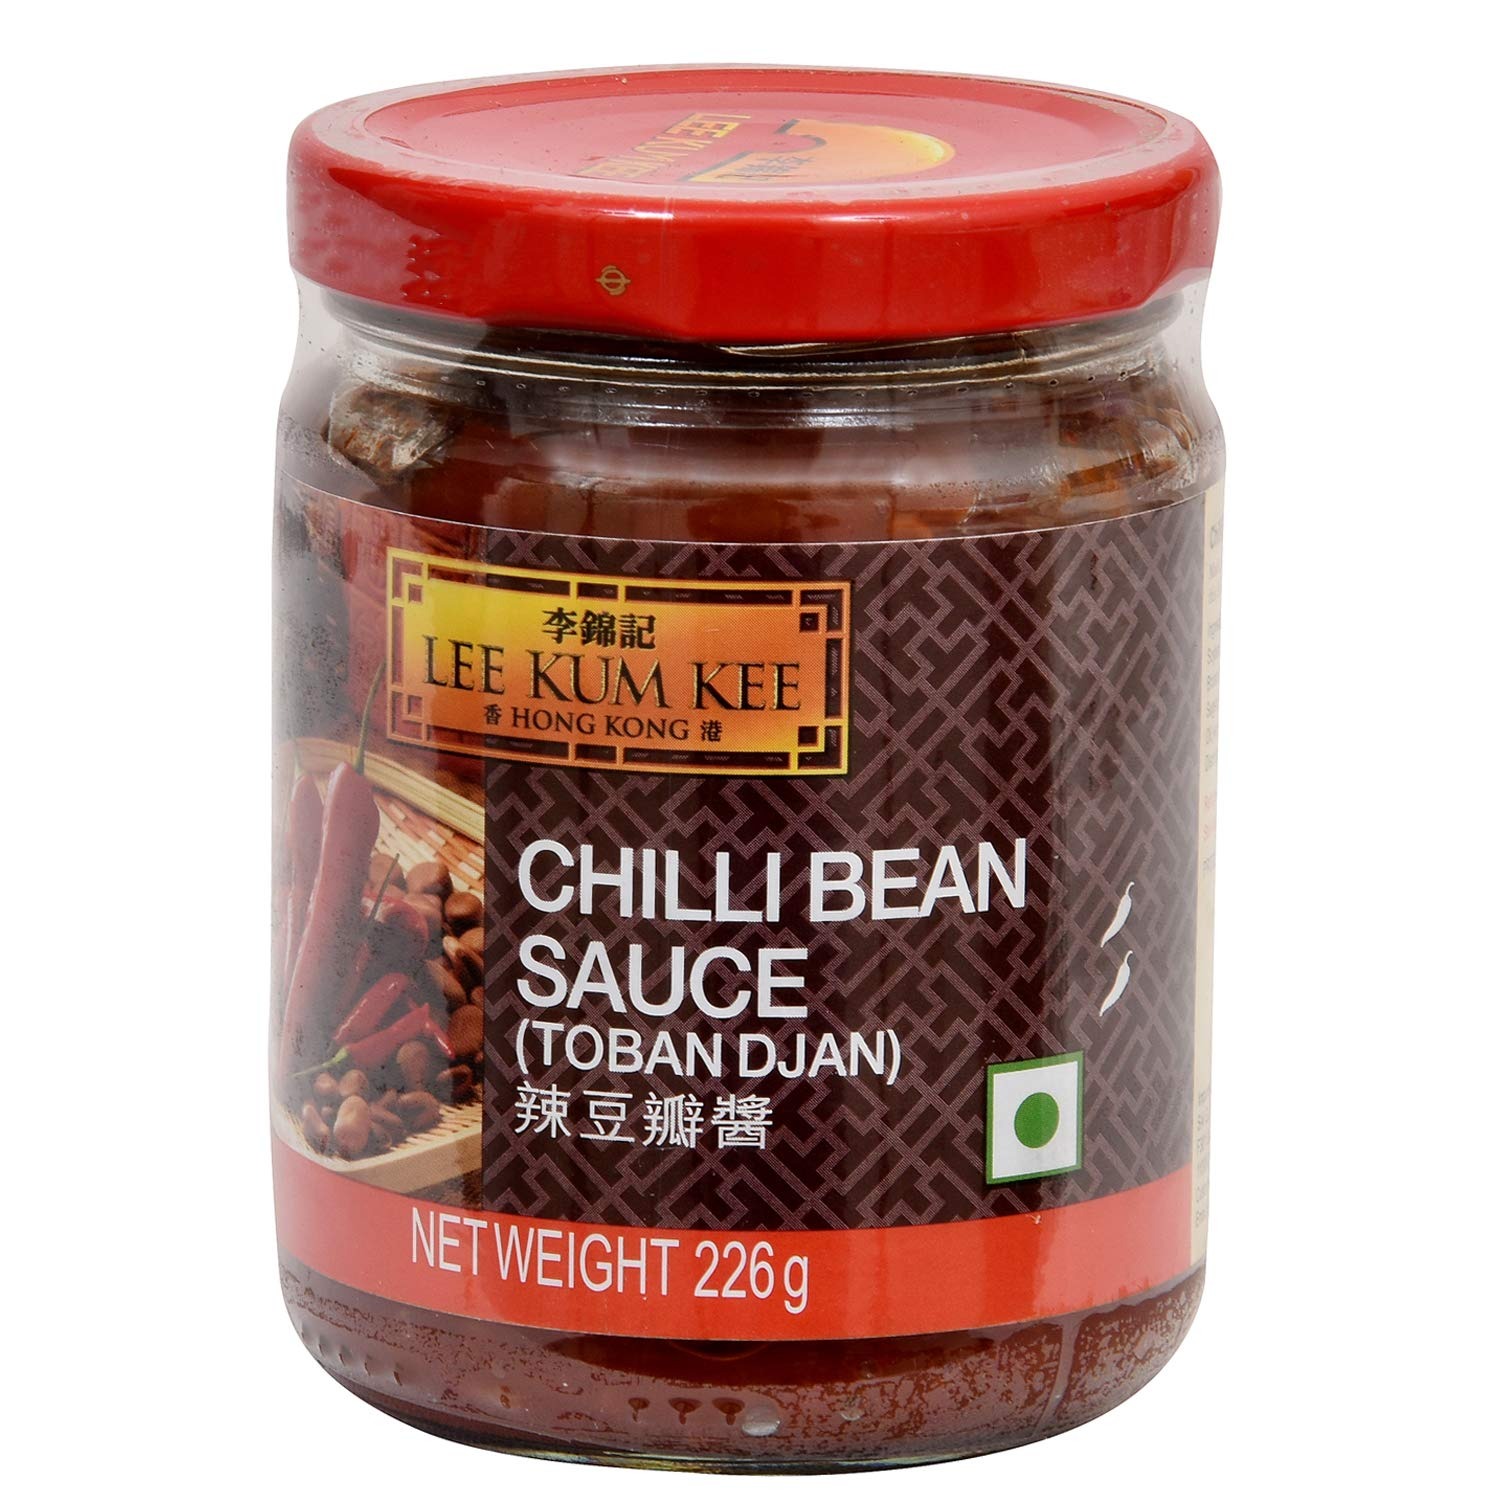
Item Name: Lee Kum Kee Chili Bean Sauce (Toban Djan), 8-Ounce Jars (Pack of 4)
Bullet Point: Net Wt. 8 oz.
Value: 32.0
Unit: Fl Oz

Price: 12.79